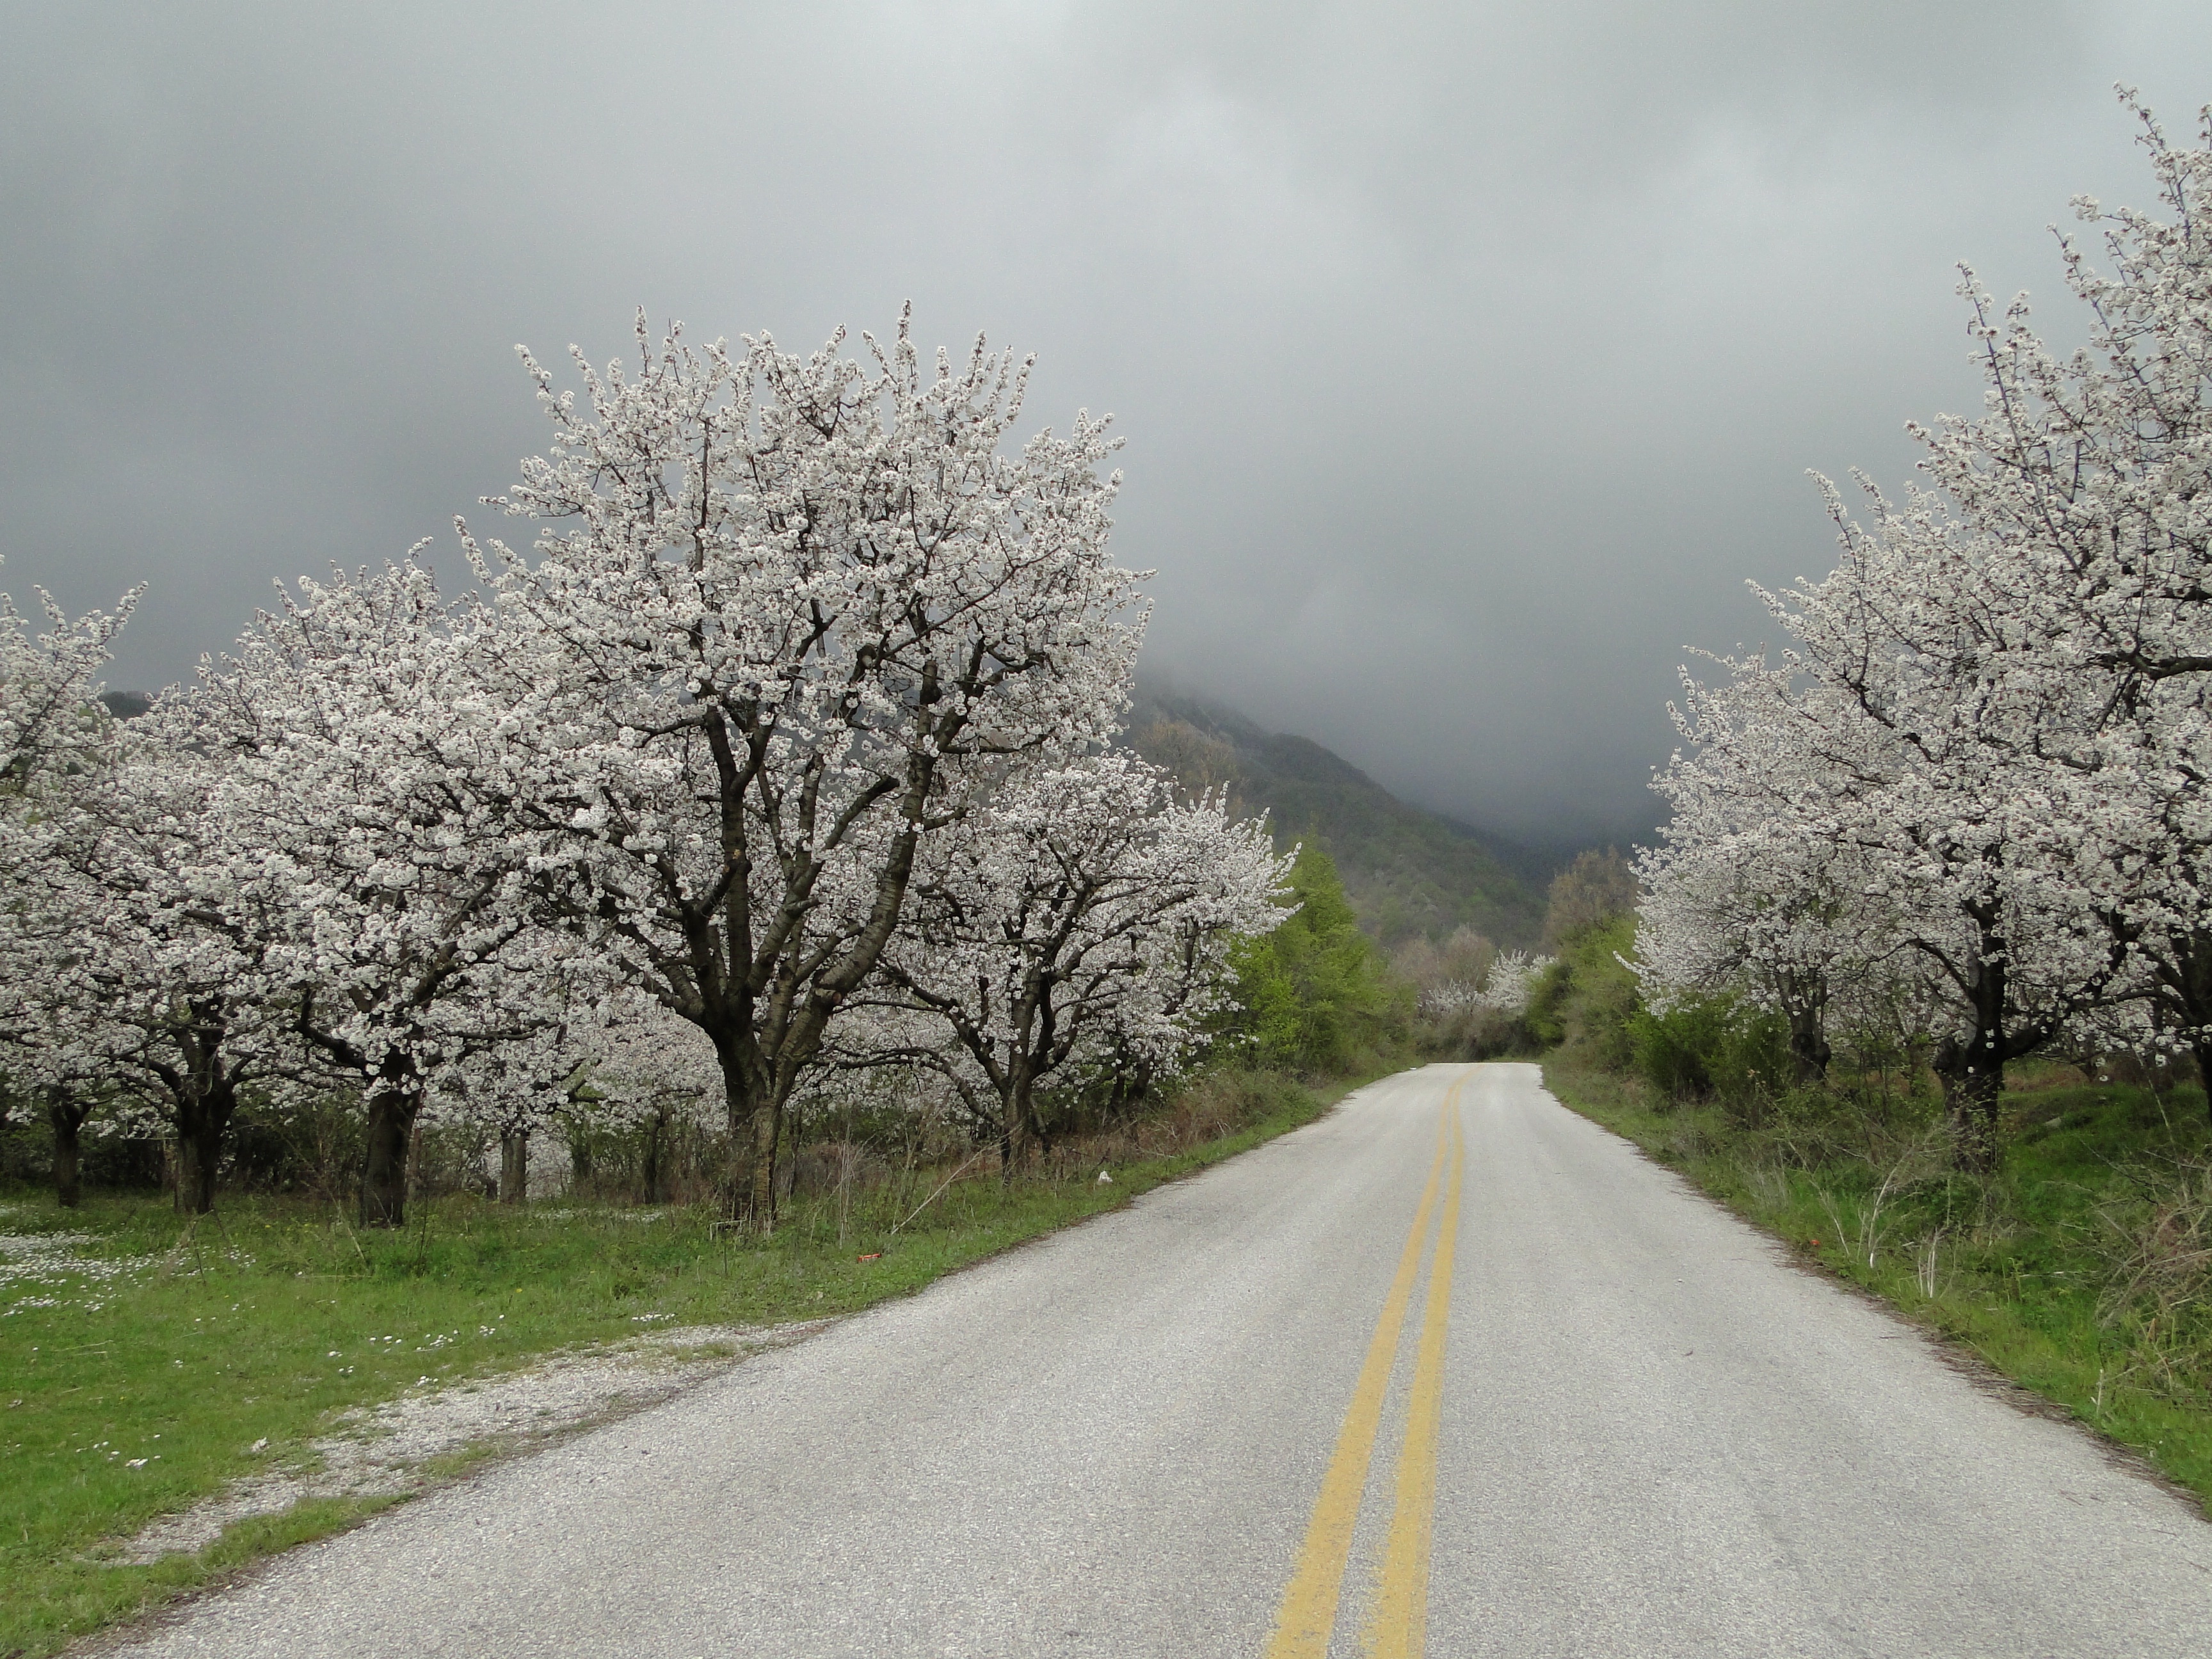
tree, blossom, mountain, plant, road, morning, flower, frost, cherry blossom, trees, pella, atmospheric phenomenon